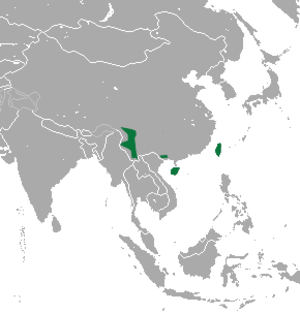
Cette liste commentée recense la mammalofaune de l'Inde et des îles asiatiques appartenant à l'Inde par genre, famille et ordre.